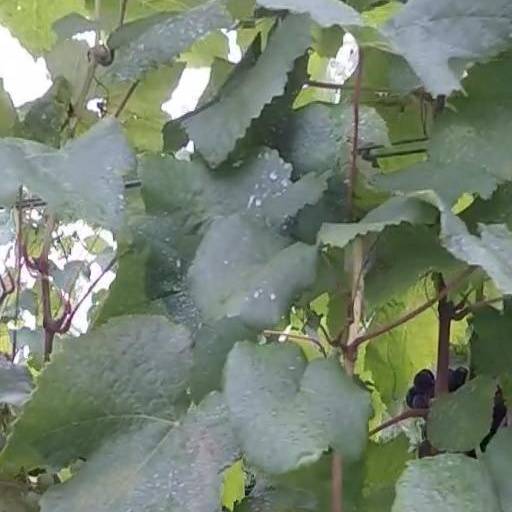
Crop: grape